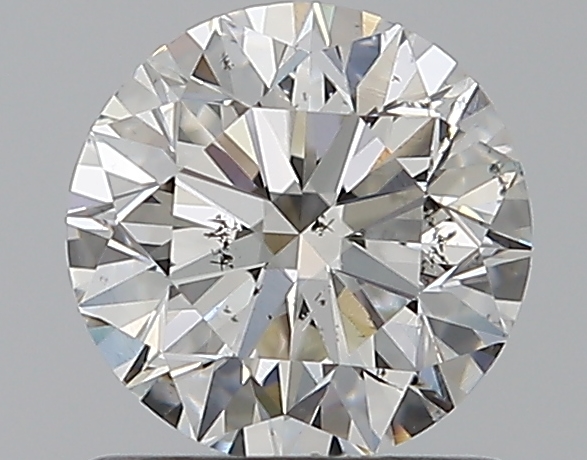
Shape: round
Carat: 1.01
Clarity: SI1
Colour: G
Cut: VG
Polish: EX
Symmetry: EX
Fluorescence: N
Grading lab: GIA
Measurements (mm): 6.23 x 6.27 x 4